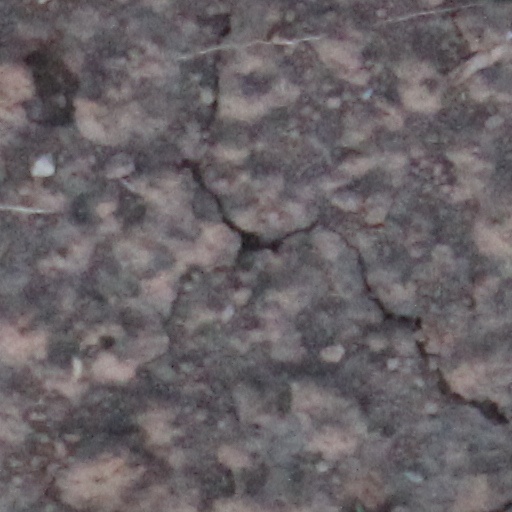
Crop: wheat